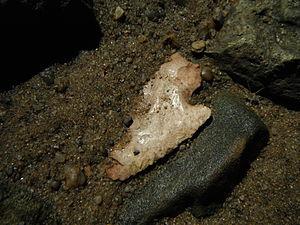
La Culture Calf Creek était un peuple nomade chasseur-cueilleur qui vivait dans la région centrale Sud de l’Amérique du Nord, et plus particulièrement dans la région qui est aujourd’hui l’Oklahoma et les États alentour. Des artefacts ont été trouvés à Beard's Bluff, un parc naturel de l’État d’Arkansas et à Sand Springs en Oklahoma, par exemple. La culture Calf Creek était établie du début au milieu de la période archaïque des Amériques, il y a environ 7 500 à 4 000 ans.